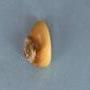
Maize quality: Bad